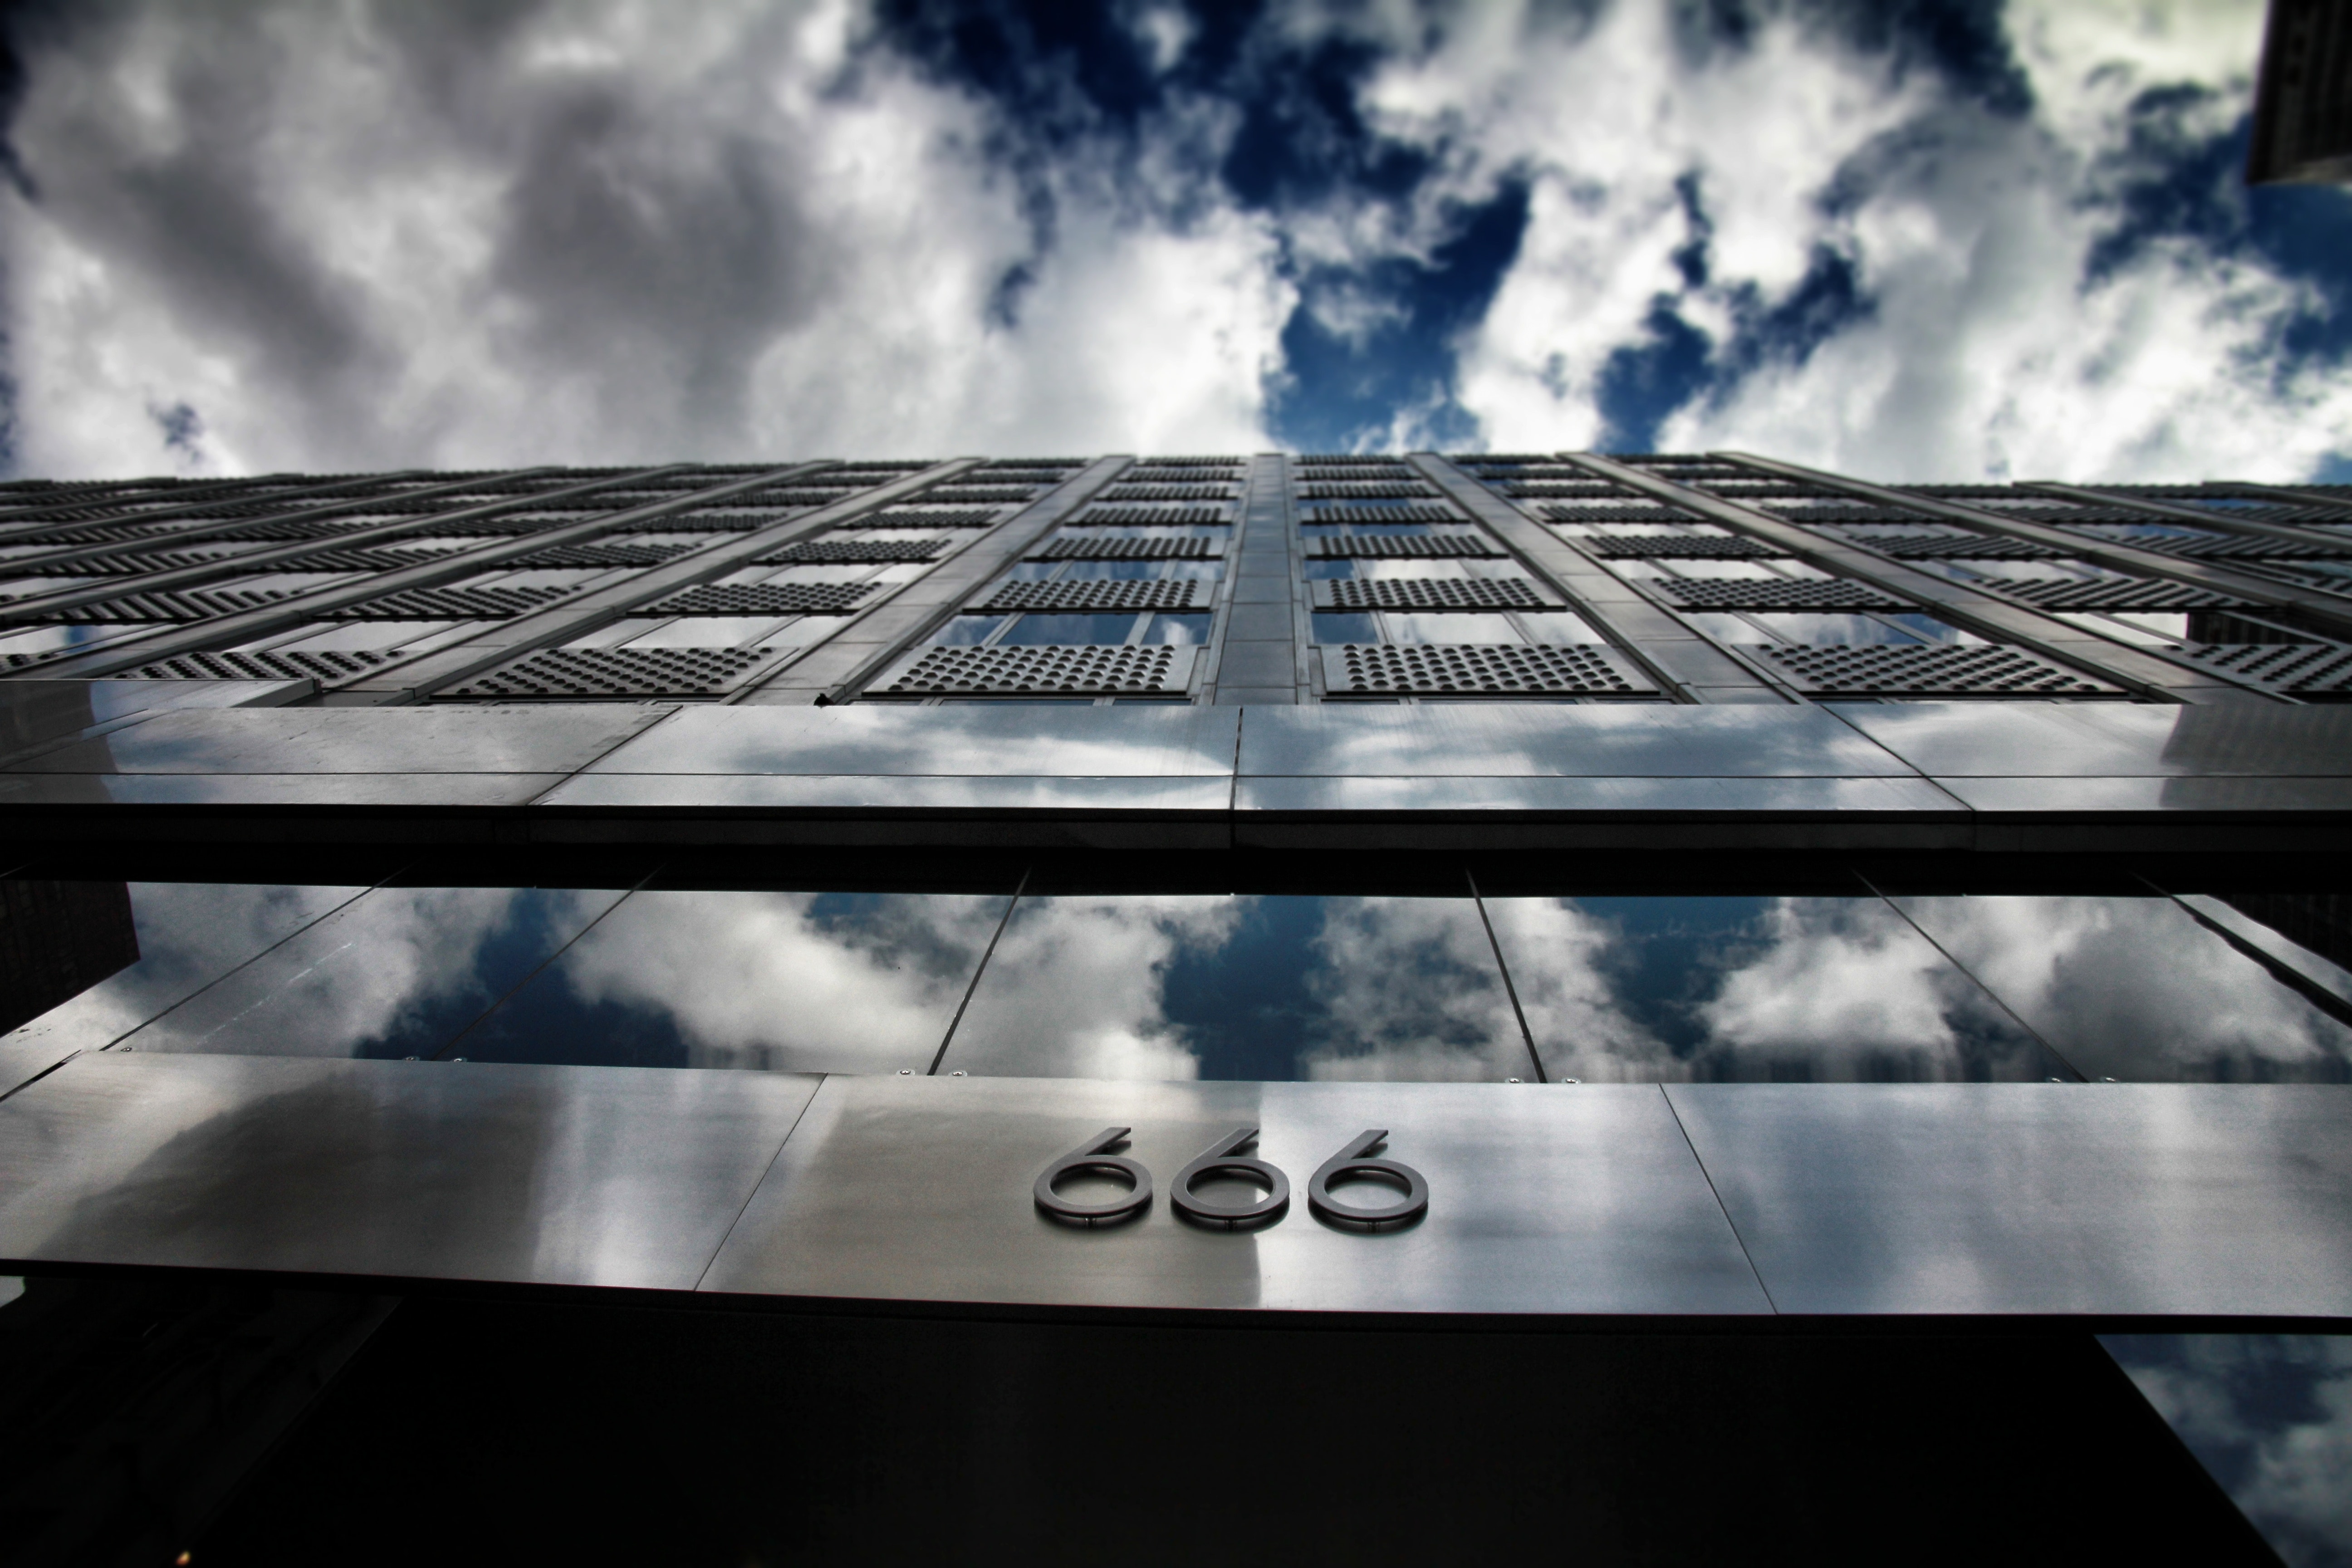
sky, architecture, daytime, cloud, daylighting, skyscraper, sunlight, line, metropolitan area, commercial building, building, photography, tower, tower block, city, reflection, facade, gas, window, world, meteorological phenomenon, metal